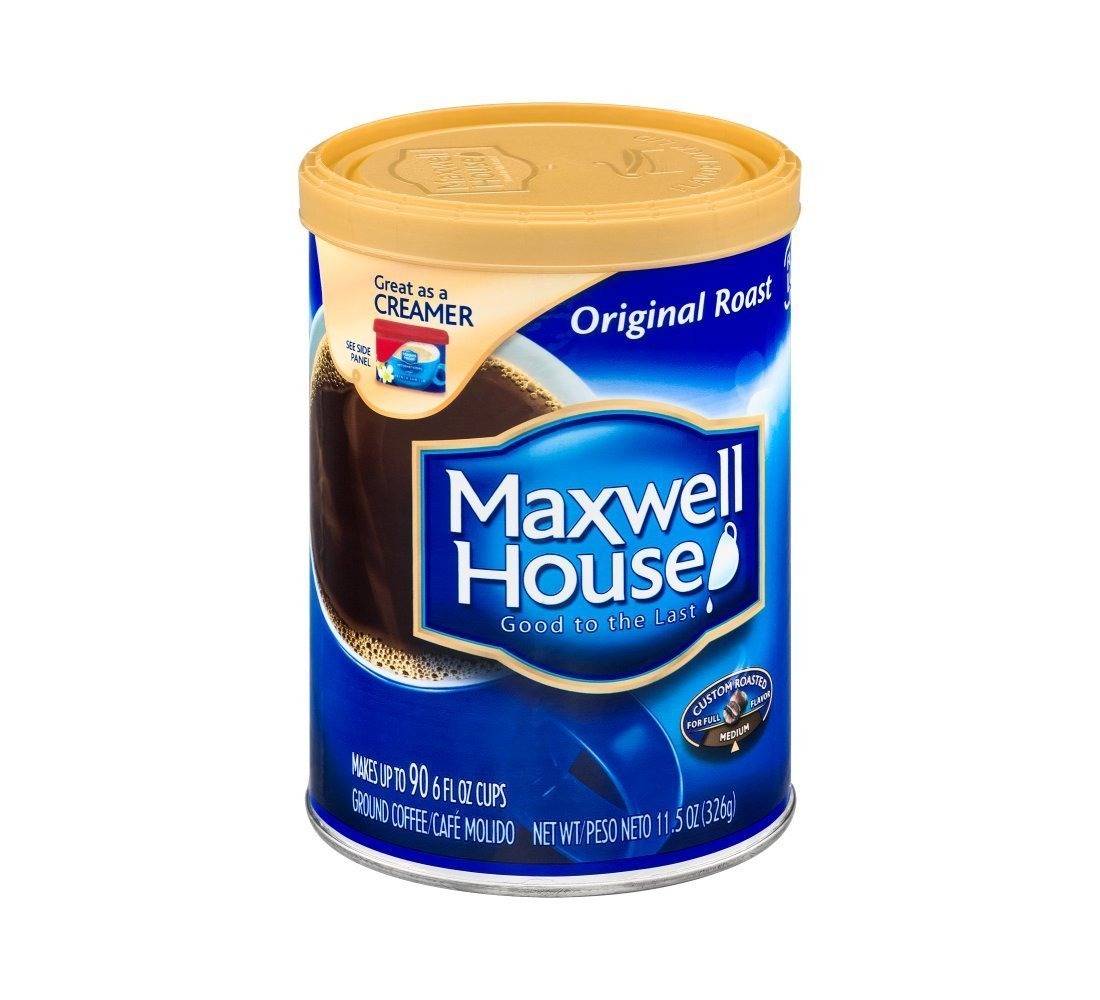
Item Name: Maxwell House Original Roast Medium Ground Coffee 11.5 Oz
Bullet Point 1: Makes up to 90 - 6 oz cups. kosher.
Bullet Point 2: 100% arabica beans.
Product Description: Grocery
Value: 69.0
Unit: Ounce

Price: 5.95